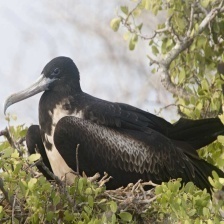
Species: FRIGATE
Scientific name: FREGATIDAE